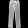
Label: Trouser